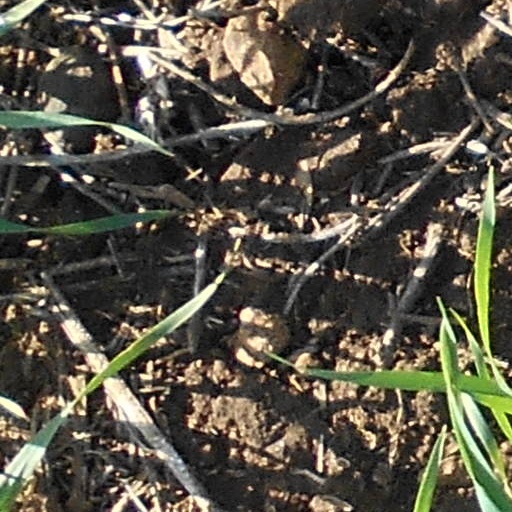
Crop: wheat